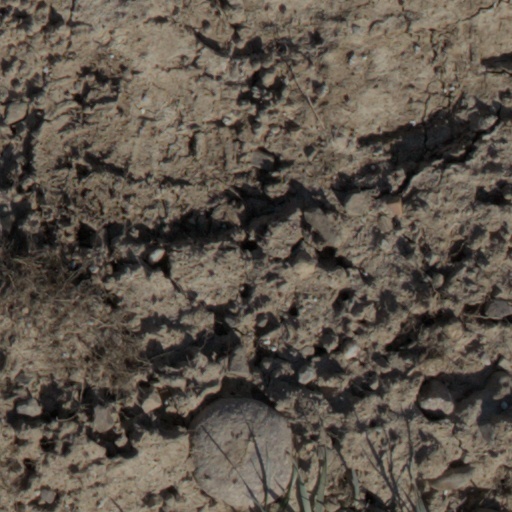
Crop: wheat